Norberto Odebrecht

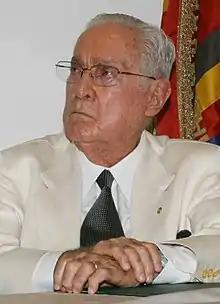
Norberto Odebrecht in 2010

Norberto Odebrecht (October 9, 1920 – July 19, 2014) was a Brazilian engineer, businessman and philanthropist. He was the founder of Odebrecht.